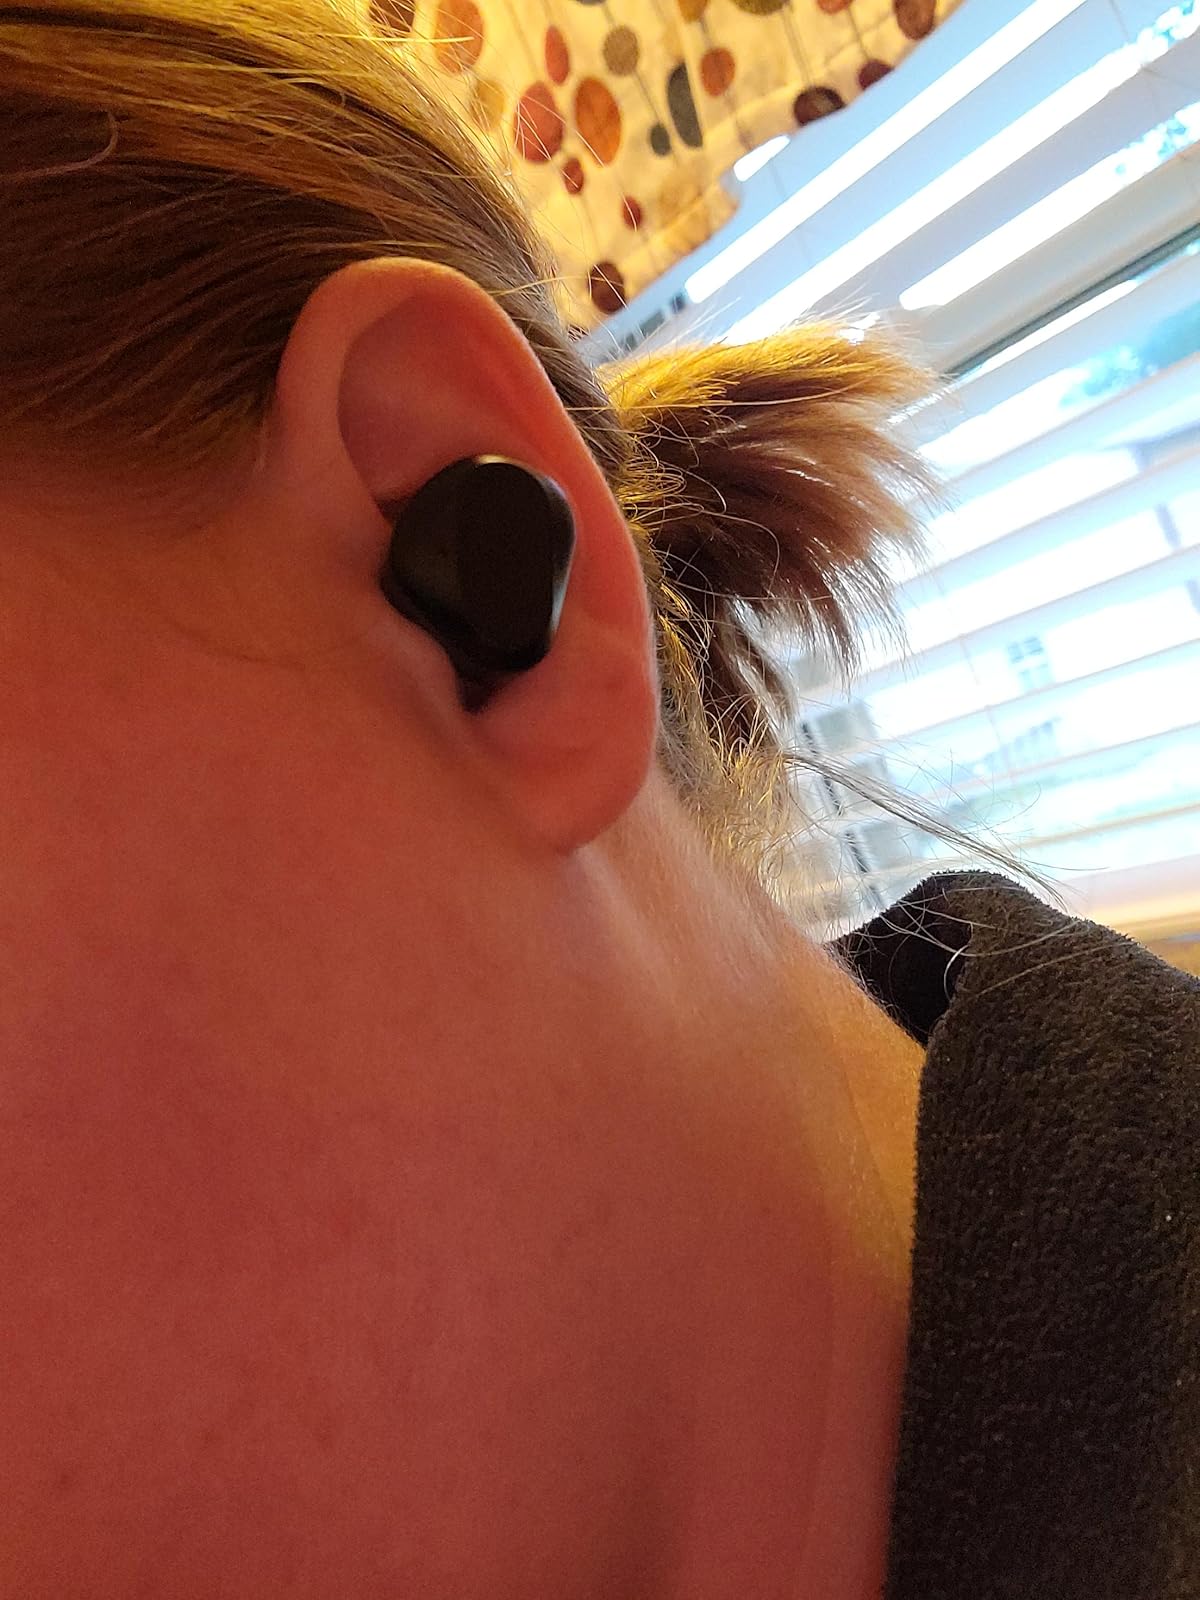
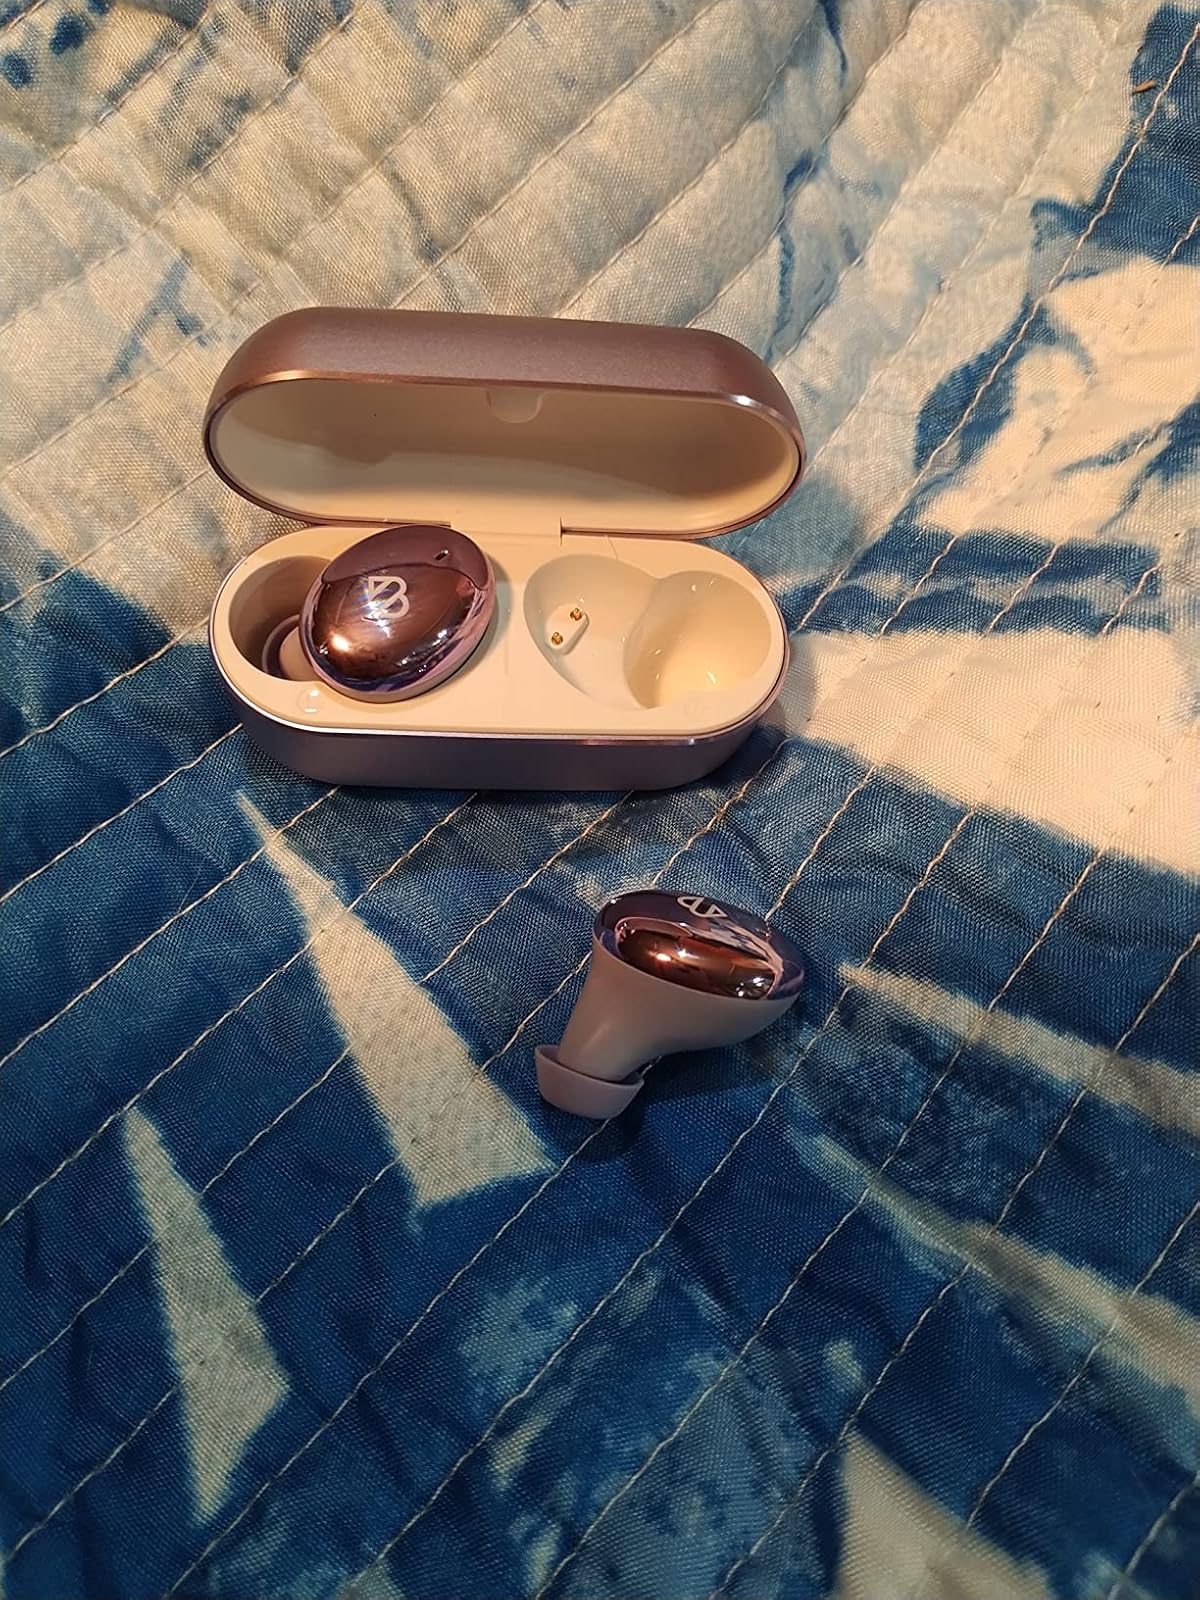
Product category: earbuds
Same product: no